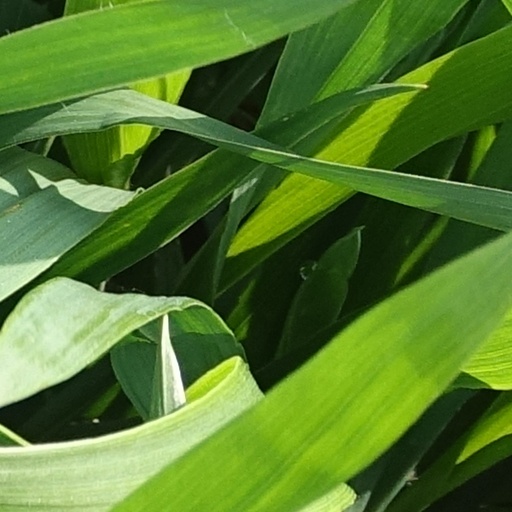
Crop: wheat